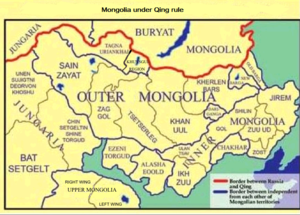
La Mongolie sous la tutelle des Qing est une période pendant laquelle la dynastie Qing qui contrôlait l'empire chinois dirigeait les 4 aimags de la Mongolie-Extérieure, y incluant le Tannu Uriankhai, ainsi que les 6 ligues de la Mongolie-Intérieure. Elle a commencé en 1635 pour la Mongolie-Intérieure, lorsque Ejei Khan, dernier dirigeant de la dynastie Yuan du Nord, se rendit aux Mandchous. La Mongolie-Extérieure, comprenant alors Tannu Uriankhai, est restée indépendante jusqu'en 1690, date de son invasion par les troupes du Khanat dzoungar. En 1691, les Qing ont chassé les dzoungars et pris le contrôle de la Mongolie-Extérieure. La tutelle Mandchoue sur la Mongolie prend fin avec la chute de la dynastie Qing en 1912.